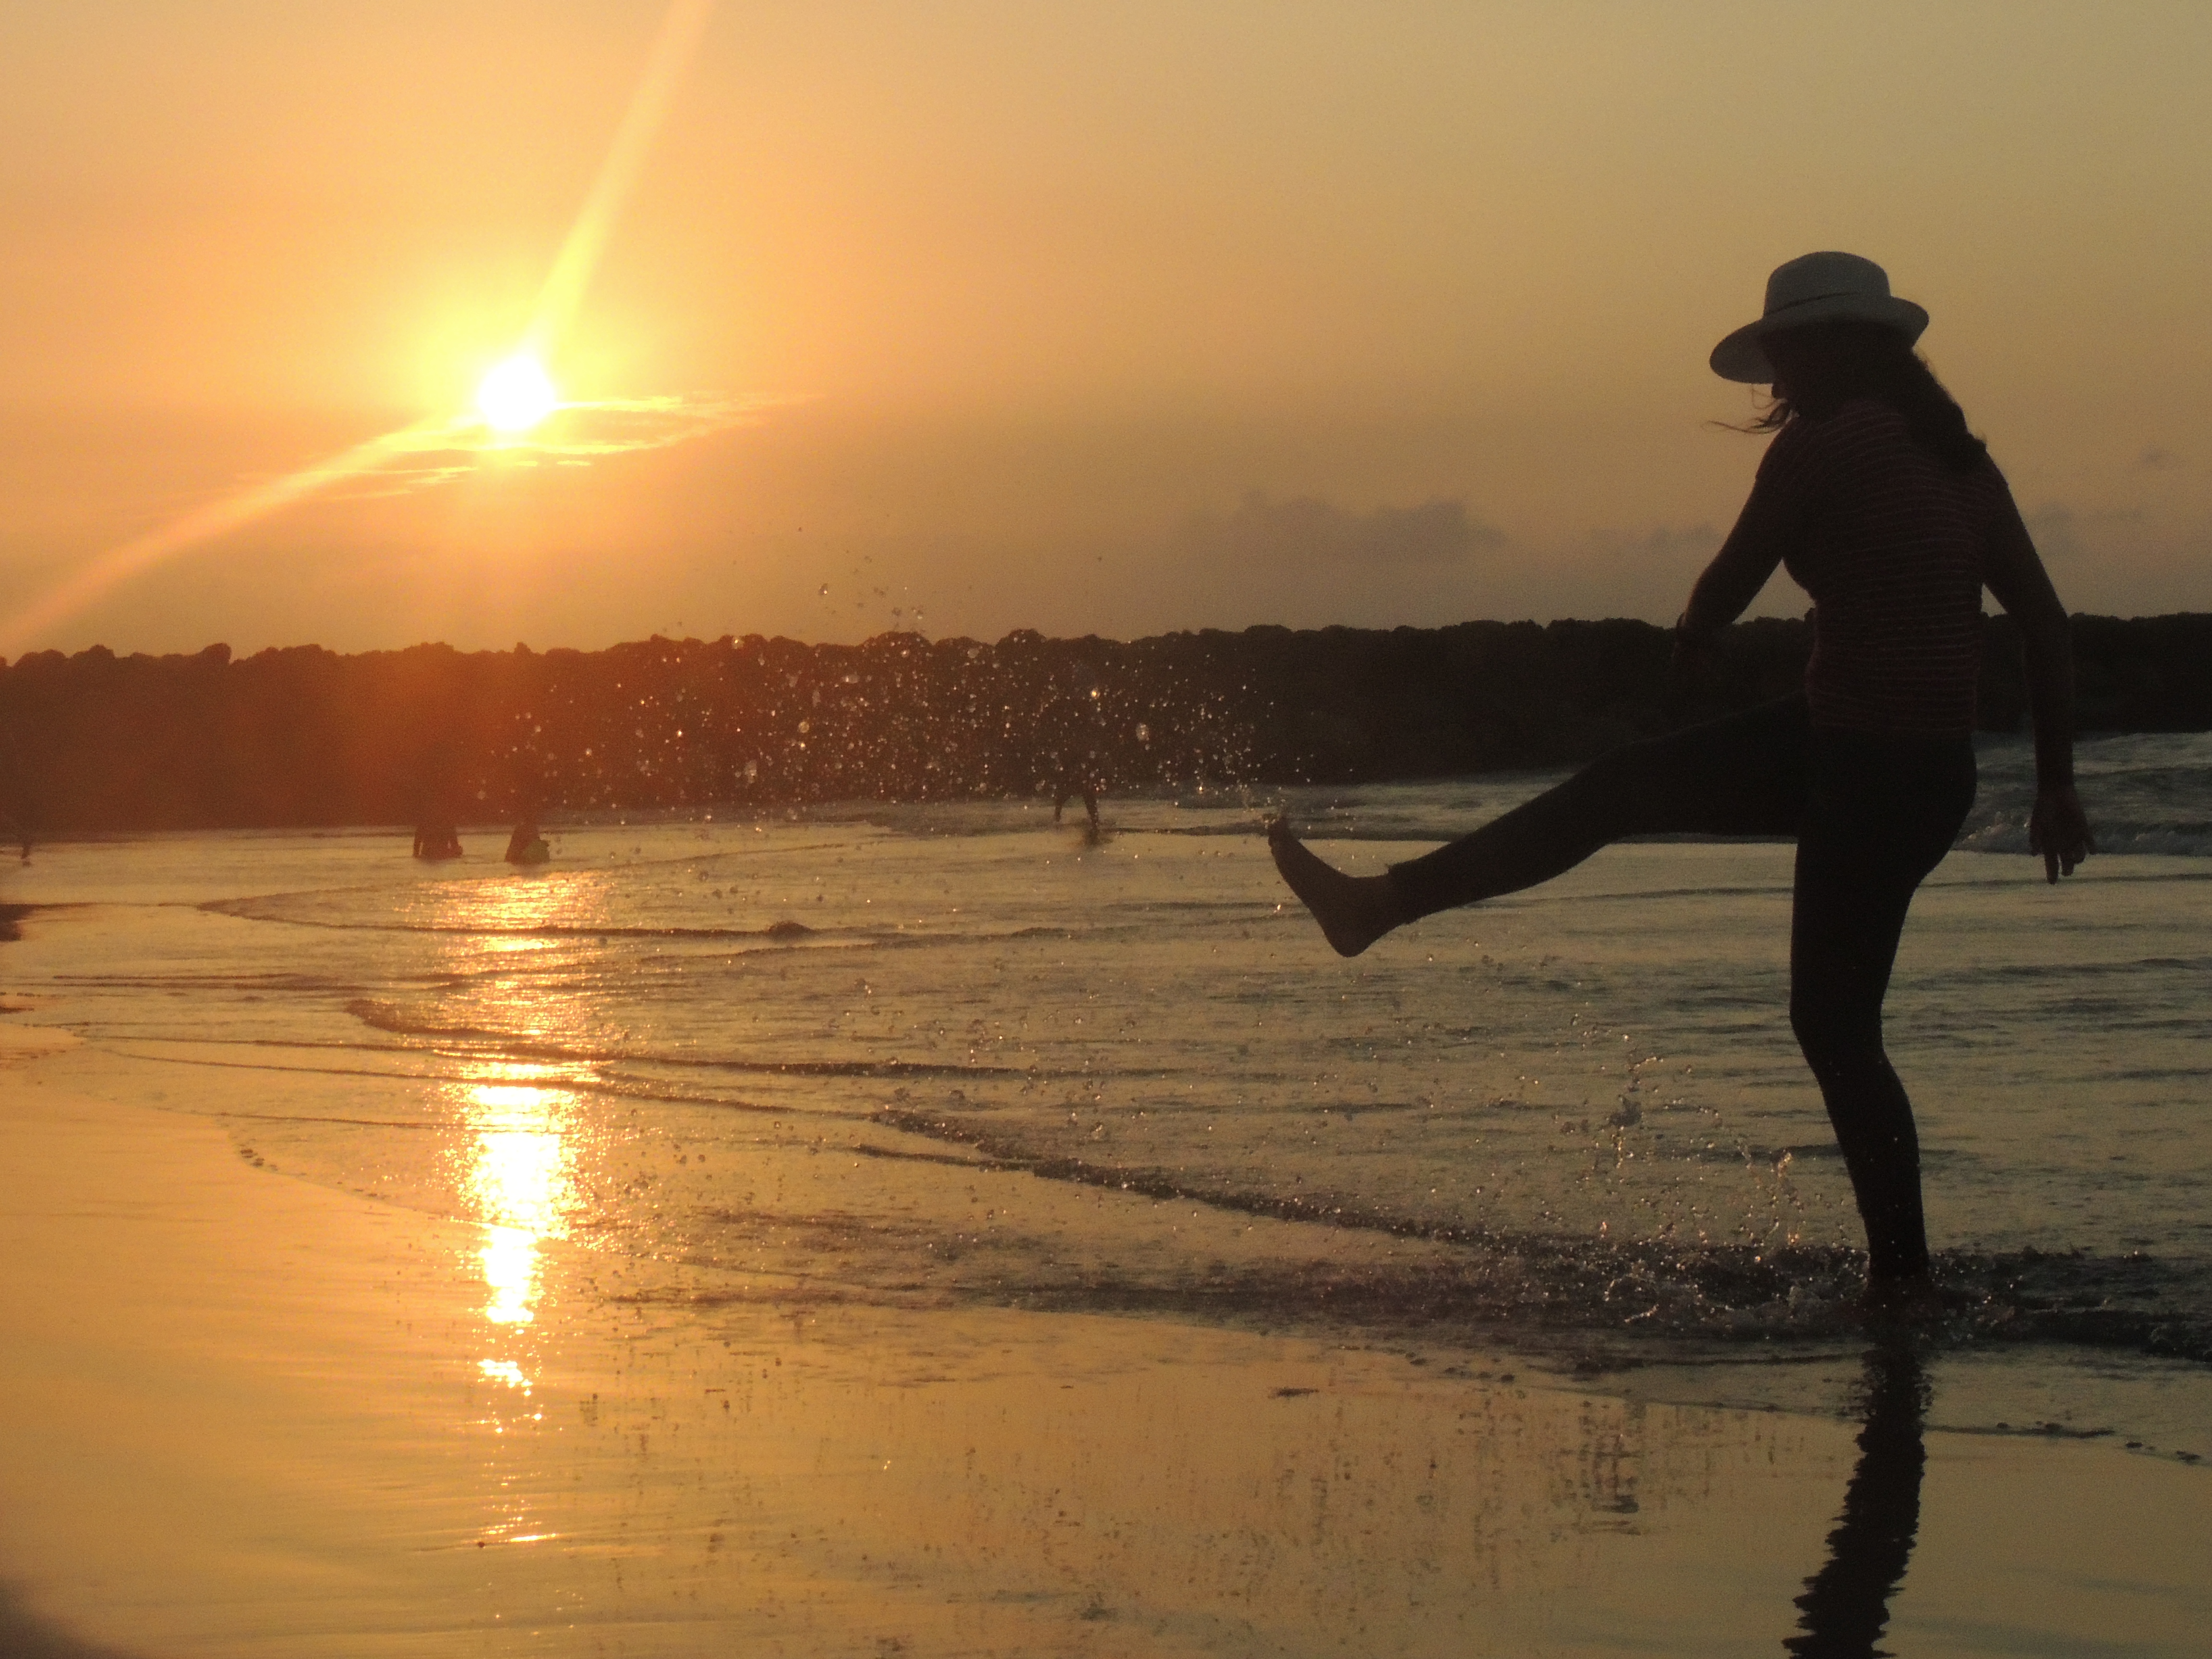
nature, sky, water, sunset, reflection, sunrise, evening, sun, sea, horizon, fun, sunlight, ocean, vacation, photography, cloud, recreation, happy, backlighting, beach, silhouette, dusk, coast, wave